Ferdinand II, Archduke of Austria

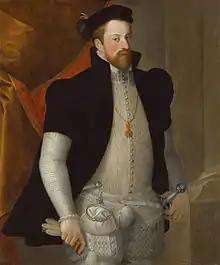
Portrait by Francesco Terzi

Ferdinand II, Archduke of Further Austria (Linz, 14 June 1529 – 24 January 1595, Innsbruck) was ruler of Further Austria and since 1564 Imperial count of Tyrol. The son of Ferdinand I, Holy Roman Emperor, he was married to Philippine Welser in his first marriage. In his second marriage to Anna Juliana Gonzaga, he was the father of Anna of Tyrol, future Holy Roman Empress.